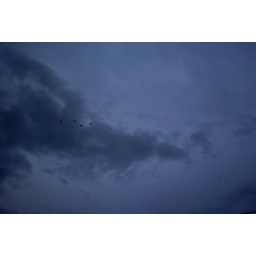
The late afternoon summer rainstorm is over and the birds are flying again.